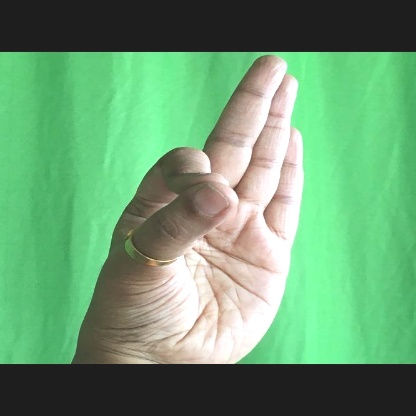
Mudra: Aralam